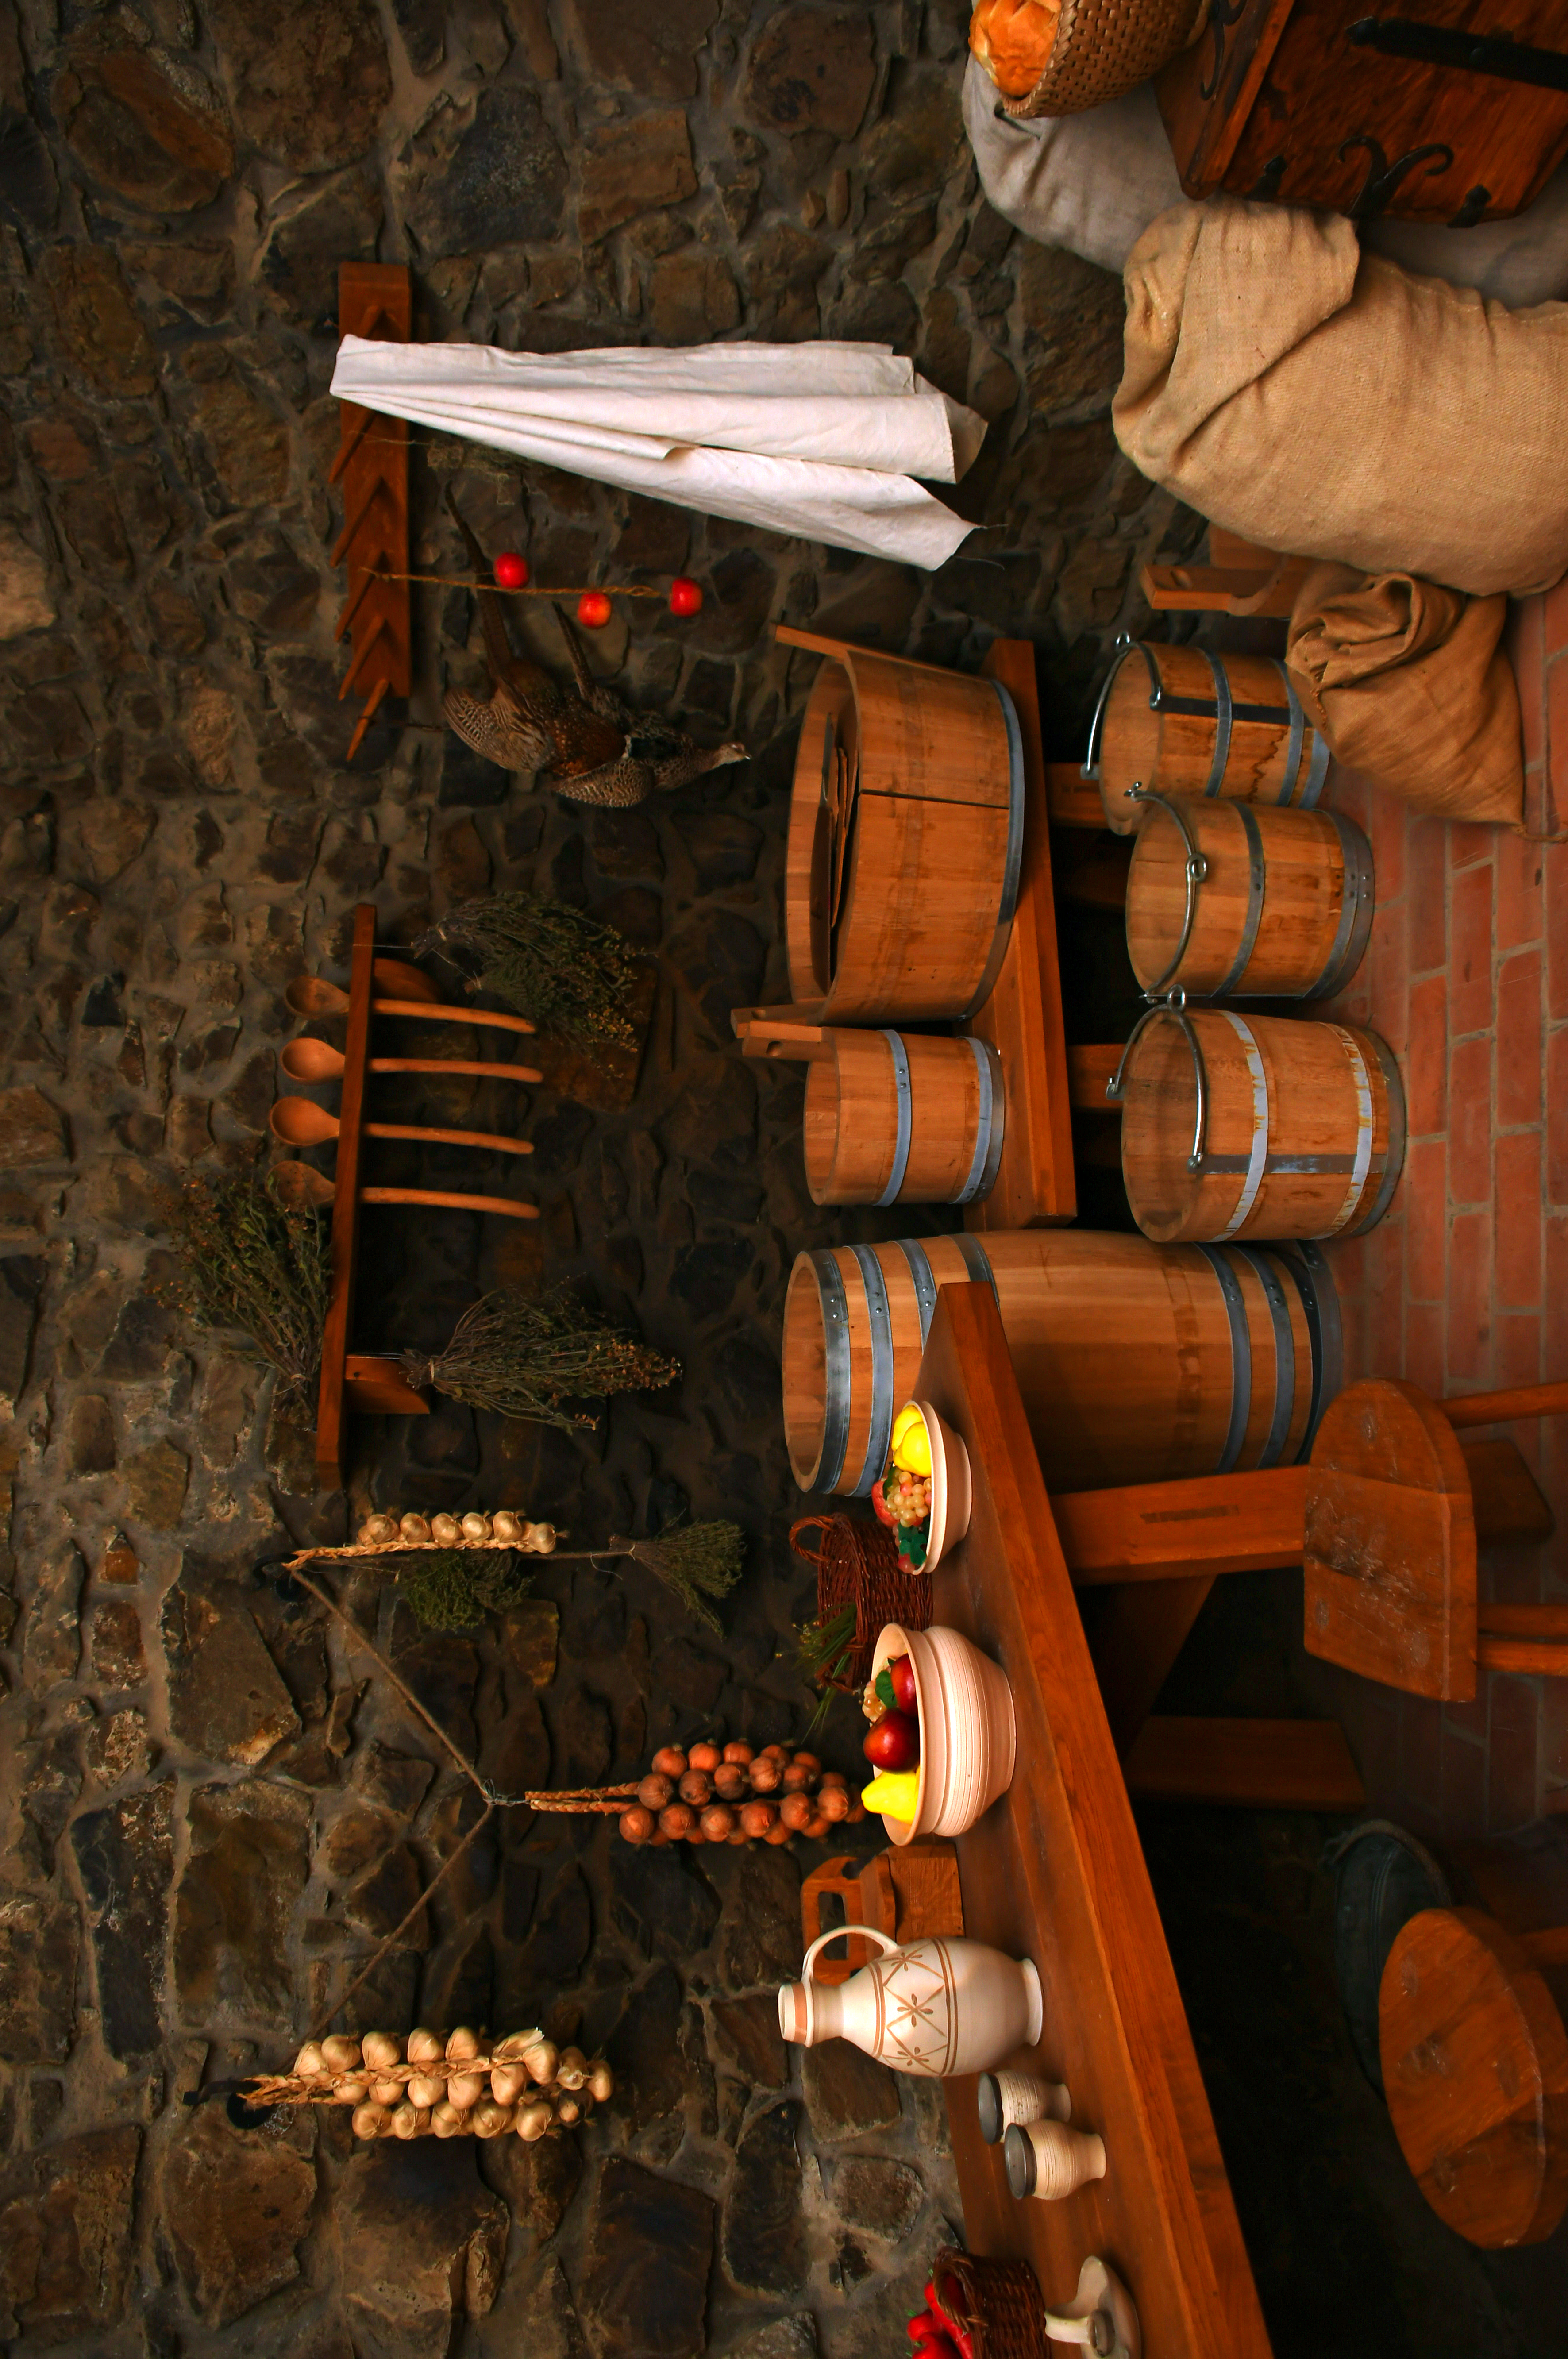
castle, interior, medieval, old, ancient, wall, kitchen, architecture, historic, history, building, room, stone, house, hall, table, knight, king, tourism, inside, palace, church, game, thrones, wood